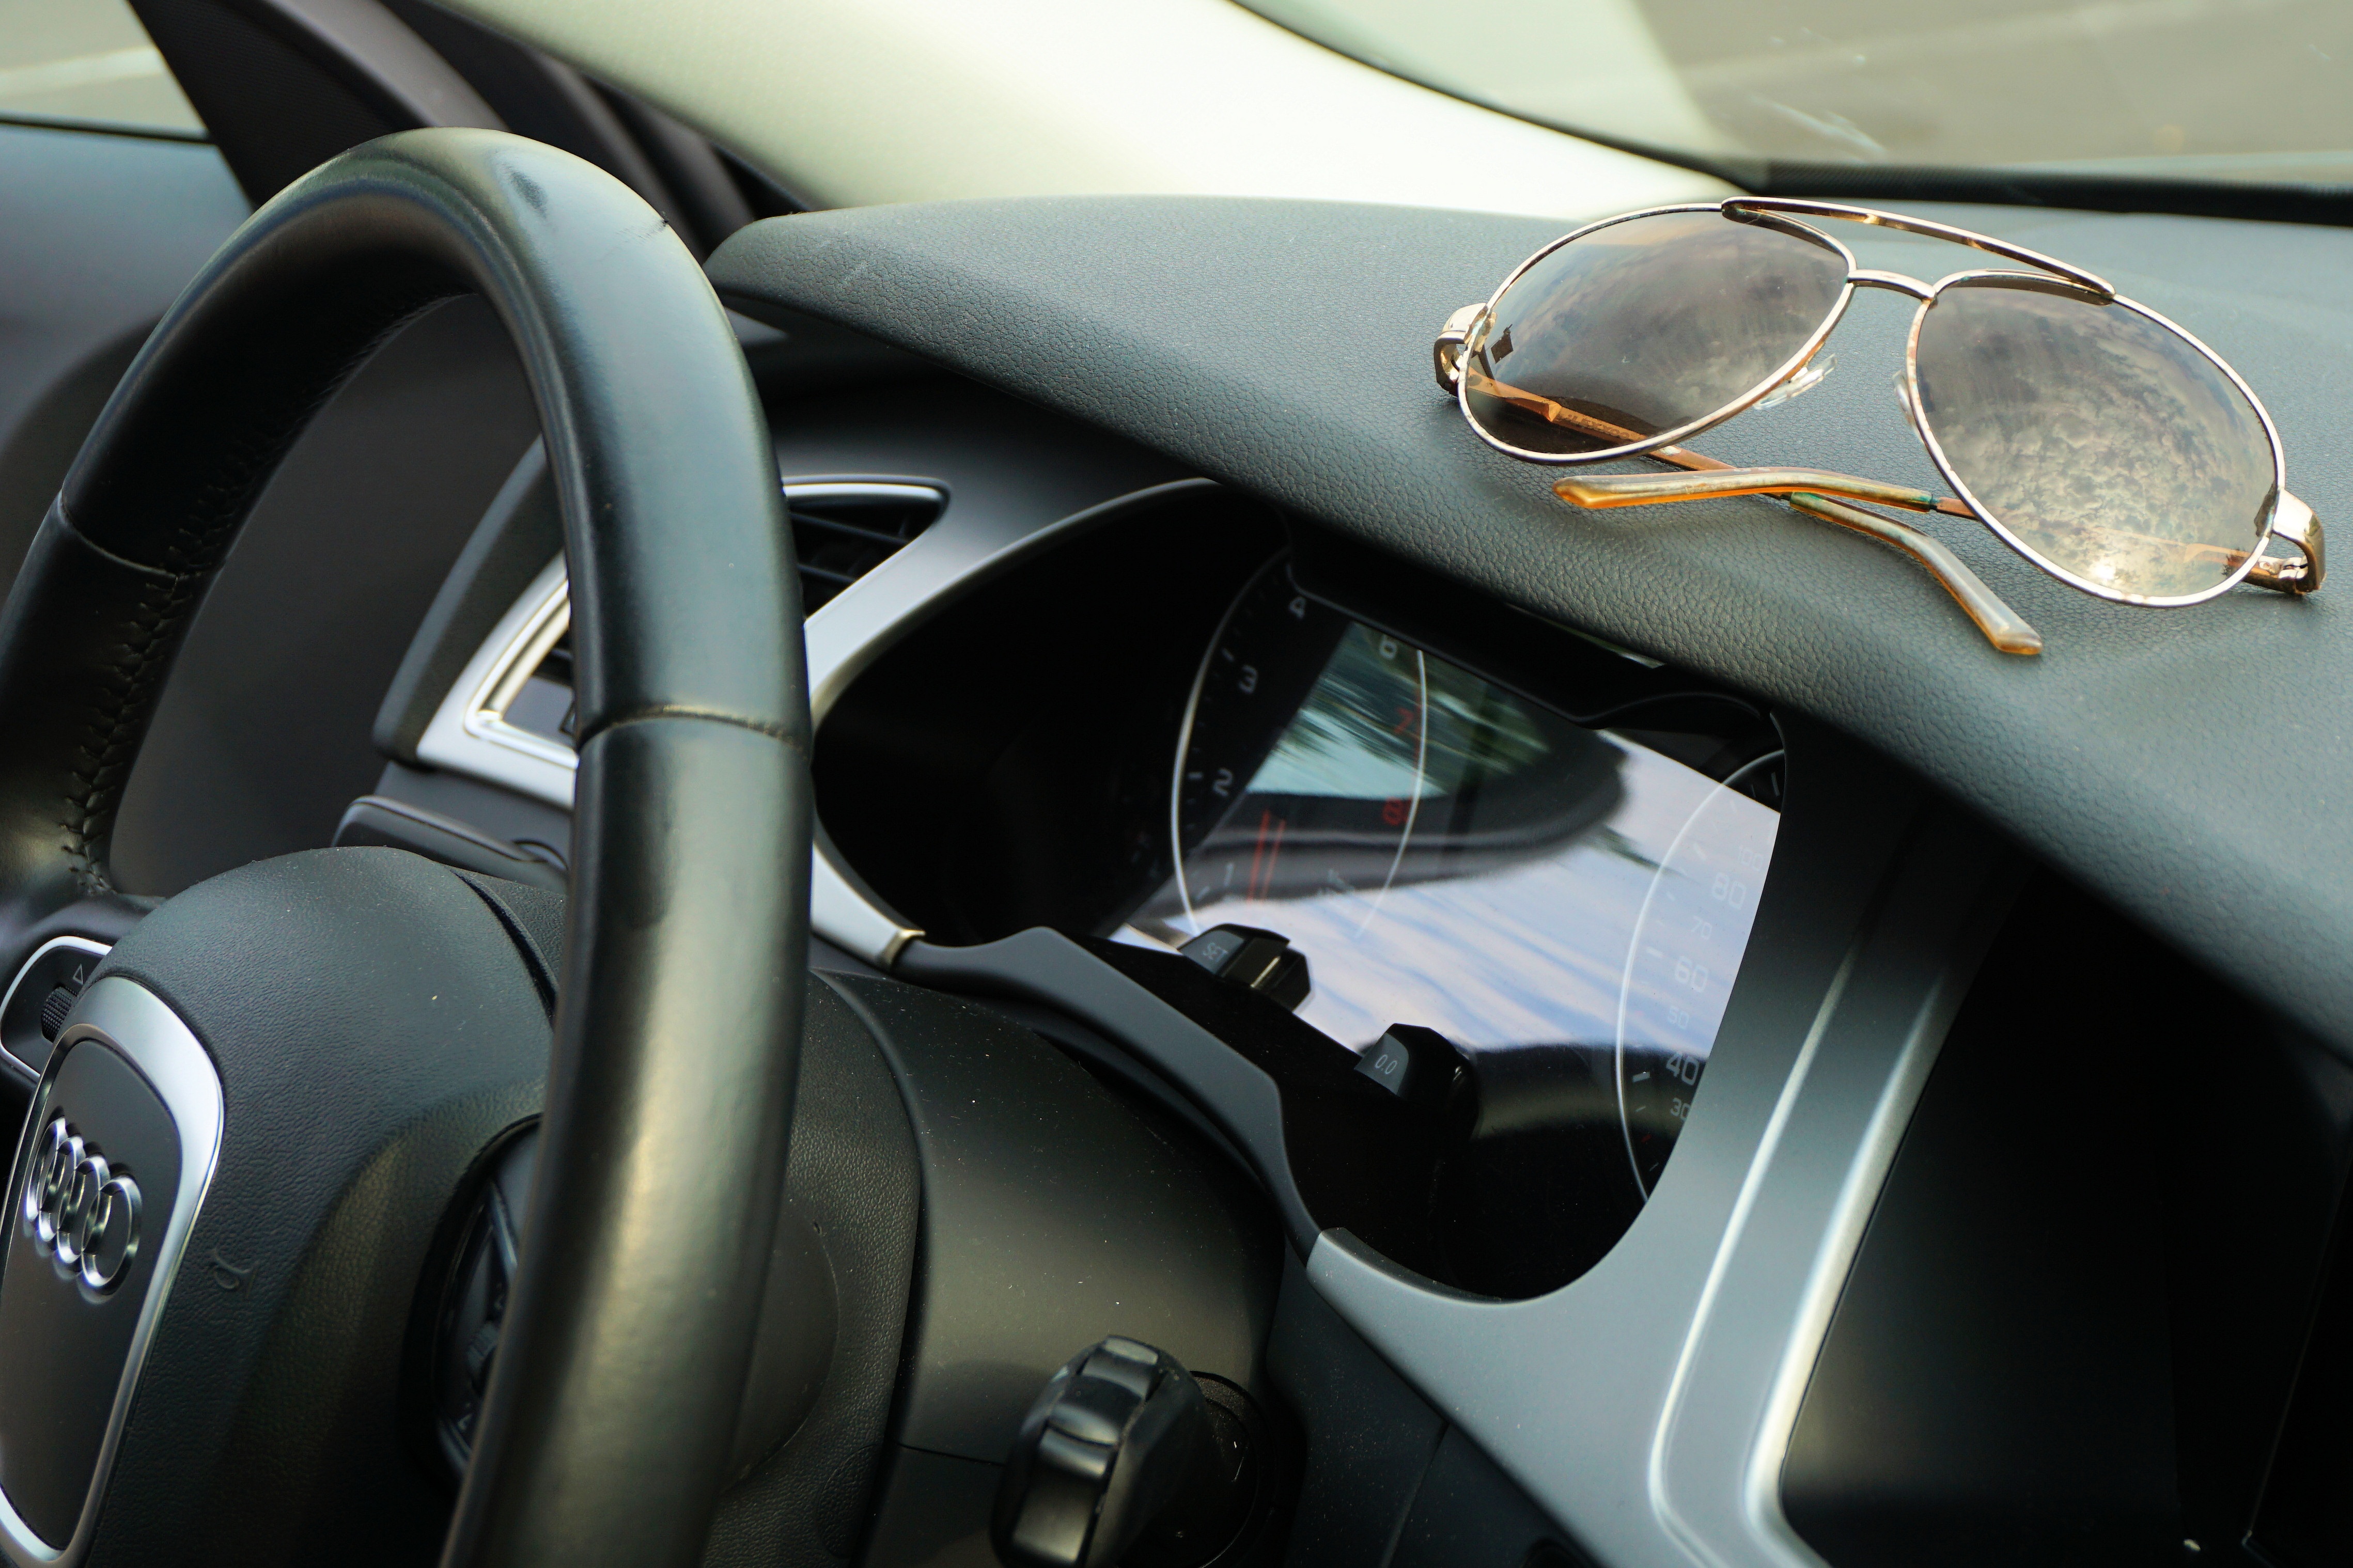
sun, car, wheel, summer, vehicle, drive, steering wheel, leisure, cockpit, sports car, supercar, relaxation, sunglasses, glasses, break, audi, protection, fashionable, sport utility vehicle, land vehicle, automobile make, automotive exterior, compact car, automotive design, luxury vehicle, family car, executive car, steering part